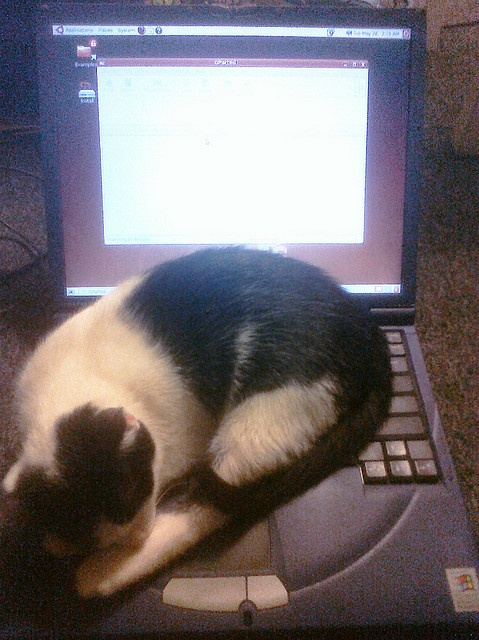
A cat is curled up on top of the keyboard of a working laptop.
A cat is asleep on the keyboard of a computer.
A cat laying on top of a laptop keyboard.
The cat is sleeping on the keyboard of the computer.
a little cat laying on a laptop keyboard